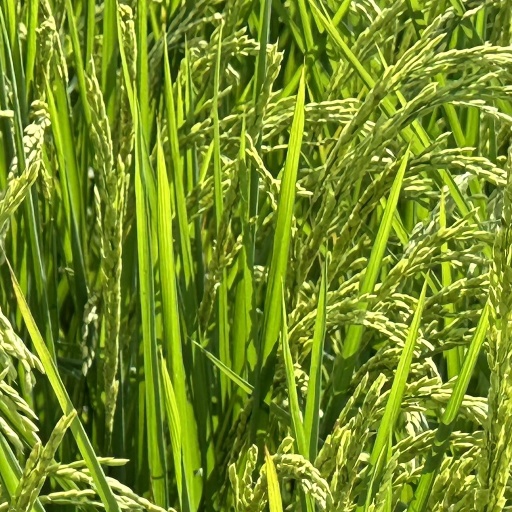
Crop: rice